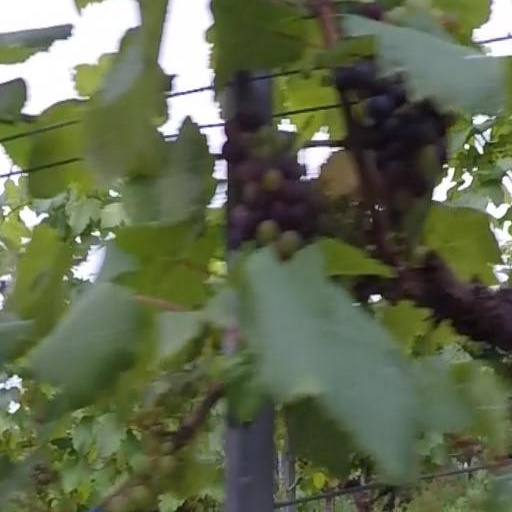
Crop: grape